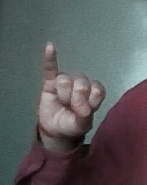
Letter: meem